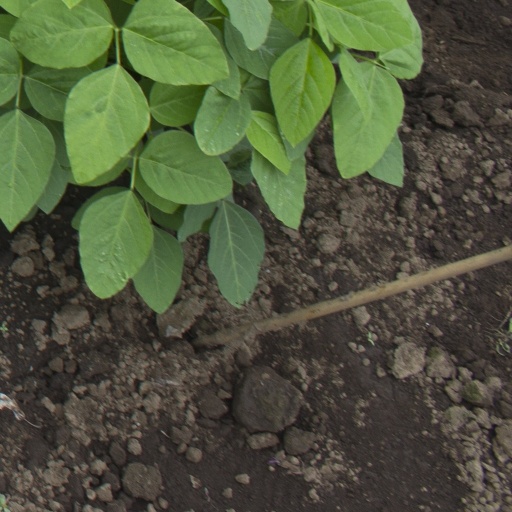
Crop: soybean